Hotel Deauville (Havana)

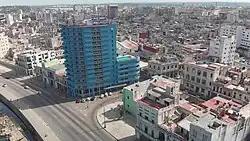
Hotel Deauville, 2019

The Hotel Deauville is a historic hotel in Centro Habana located at Calle Galiano 1 on a corner with the Malecón promenade, and overlooking the Bay of Havana. The hotel was constructed as a casino hotel in 1957 by a consortium owned by American mobster Santo Trafficante Jr.